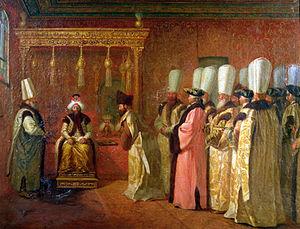
Antoine Favray, né le 8 septembre 1706 à Bagnolet et mort le 9 février 1798 à Malte, est un peintre français de l'ordre de Saint-Jean de Jérusalem et commandeur de l'Ordre.
Le complot du Bacha à Malte en 1749 est un vaste complot fomenté par le Bacha de Rhodes visant à soulever les esclaves musulmans et prendre le pouvoir dans l'île de Malte. Il aurait pu réussir sans un concours de circonstance rendant l’histoire digne d'un roman d'aventures. La conjuration a été largement racontée et commentée à l'époque ; la Bibliothèque nationale de Malte en conserve six récits en italien, un en portugais, un autre en français et deux discours. Le récit le plus proche des évènements a été publié la même année par un acteur de l'histoire, le chevalier Paul-Antoine de Viguier.
Osman III, en turc osmanli عثمان ثالث ‘Osmān-i sālis, est un sultan de l'Empire ottoman. Il règne du 13 décembre 1754 au 30 octobre 1757.